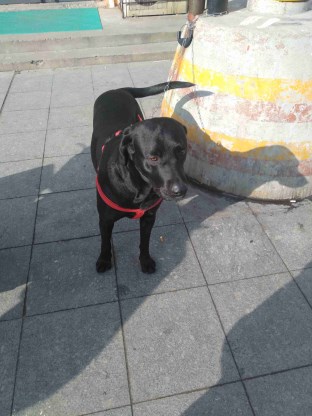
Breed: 3580-n000122-Labrador_retriever